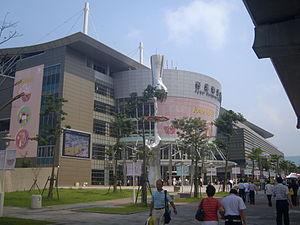
Le district de Nangang est l'un des douze districts de Taipei. C’est dans ce district que sont installés l’Academia sinica, le Taipei World Trade Center Nangang Exhibition Hall, le Nankang Software Park ainsi que le tombeau commémoratif de M. Hu Shi.